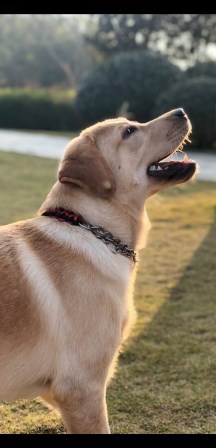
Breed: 3580-n000122-Labrador_retriever